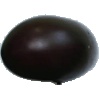
Label: eggplant